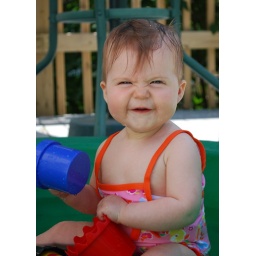
First time in the green turtle pool